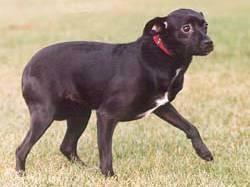
dog